British Commonwealth Air Training Plan

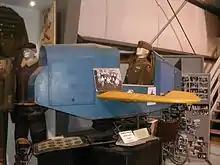
The American Link Trainer flight simulator was used as a key pilot training aid in the BCATP

By mid-1940, Canadian flying instructors were in extremely short supply and the RCAF began to recruit American pilots to fill this role. Air Marshal W.A. Bishop was instrumental in setting up a clandestine recruiting organization in the then still-neutral United States. In addition, other Americans began crossing the border to enlist at RCAF recruiting centres. In the spring of 1941, President Roosevelt stated that Americans could accept employment and volunteer for service with the British Commonwealth. After Pearl Harbor, RCAF recruiting in the United States was suspended and 1,759 American members of the RCAF transferred to the armed forces of the United States. Later on, another 2,000 transferred to US forces while 5,000 or so completed their service with the RCAF.